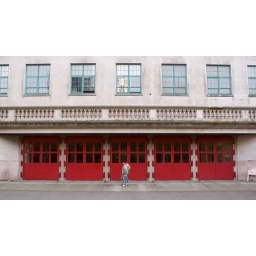
in front of the red doors